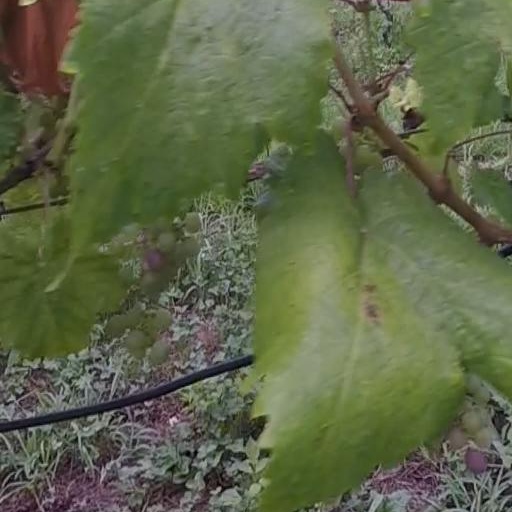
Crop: grape